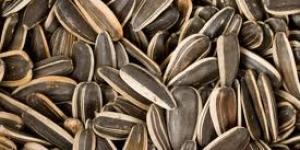
pipas saladas